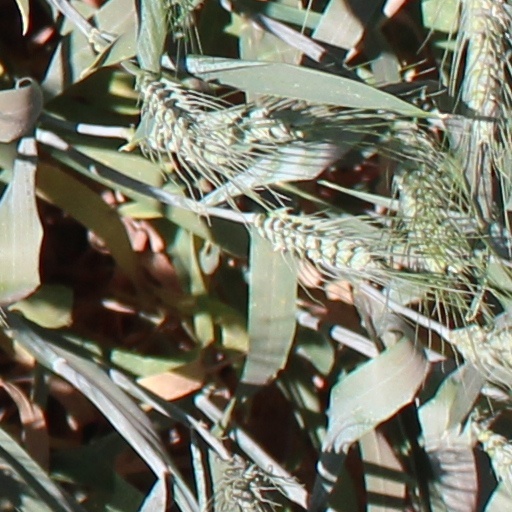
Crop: wheat